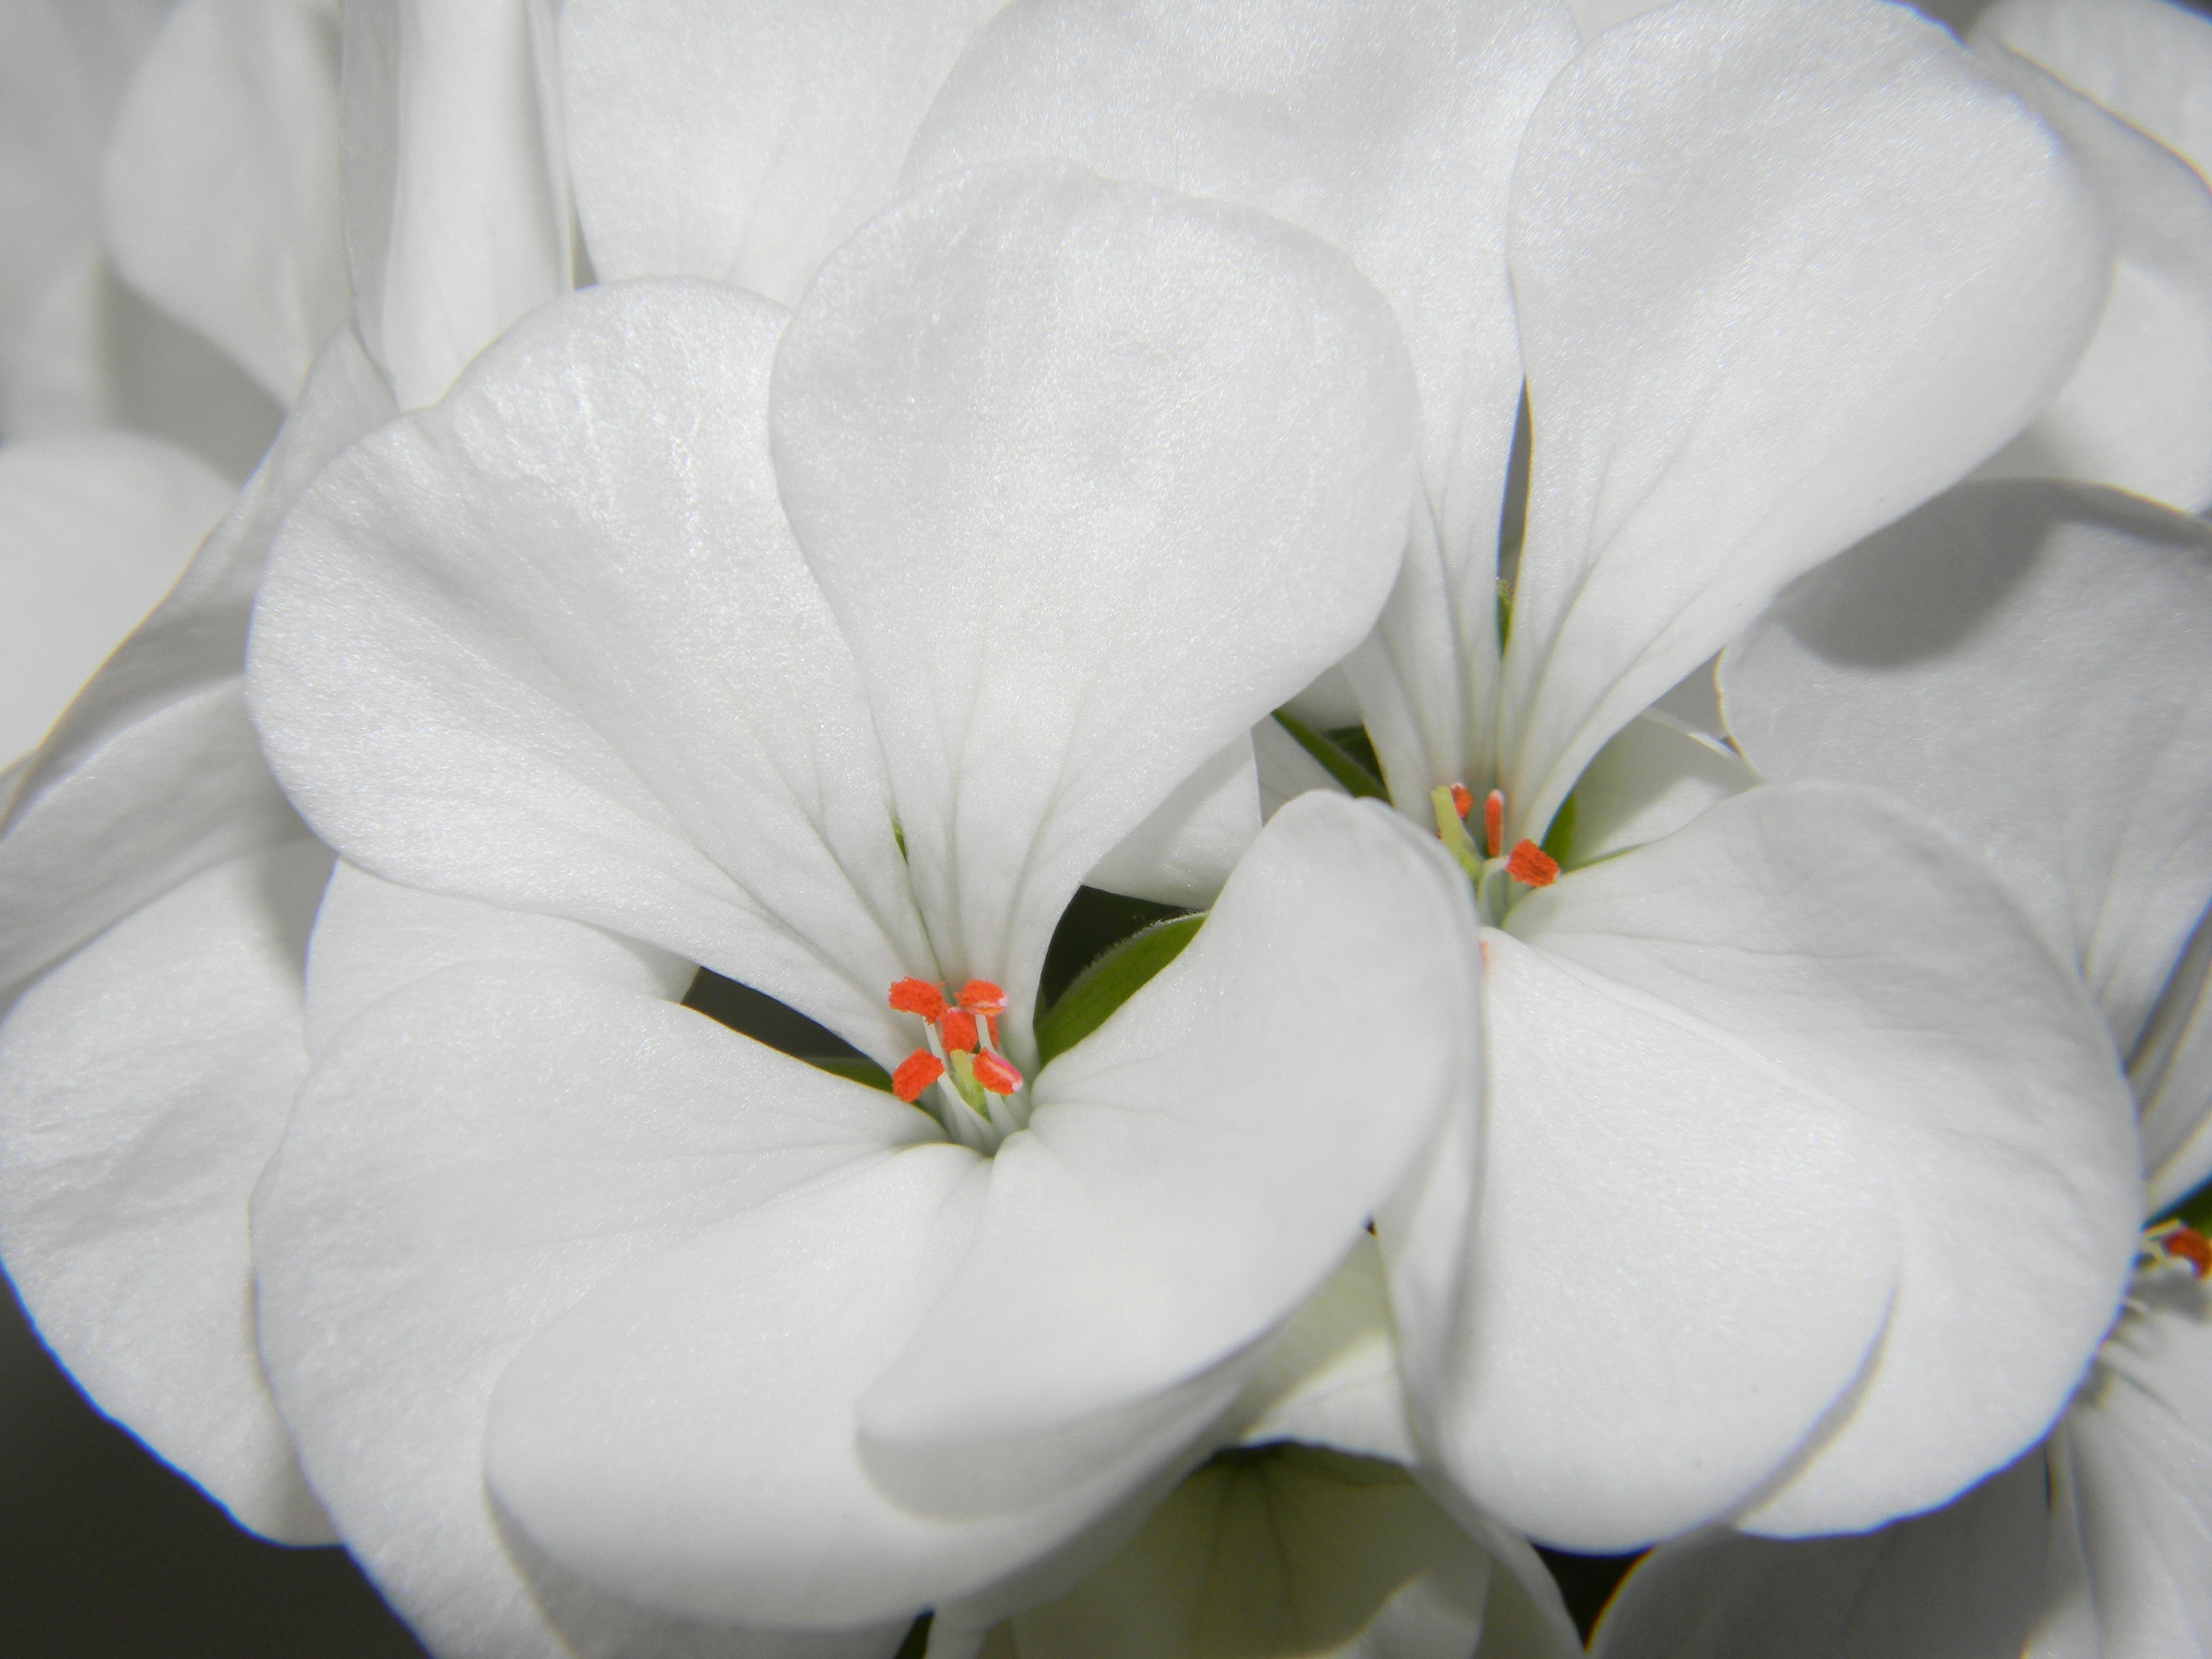
blossom, plant, white, flower, petal, bloom, macro, botany, closeup, flora, white flower, flowers, close up, geranium, lily, pelargonium, stamens, macro photography, ornamental plant, white flowers, jasmine, beautiful flower, flowering plant, land plant